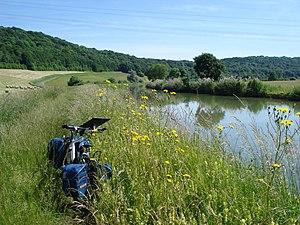
Omicourt est une commune française, située dans le département des Ardennes en région Grand Est.